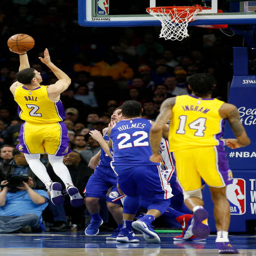
# puts up a shot against sports team in the first half .